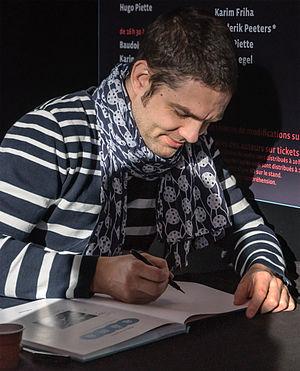
Frederik Peeters en dédicace au 40e festival international de la bande dessinée d'Angoulême, 2013.
Le 40ᵉ festival international de la bande dessinée d'Angoulême s'est déroulé du 31 janvier au 3 février 2013 sous la présidence de Jean-Claude Denis, Grand prix l'année précédente.
Aâma est une série de bande dessinée suisse de Frederik Peeters, publiée par Gallimard en quatre volumes sortis entre 2011 et 2014.